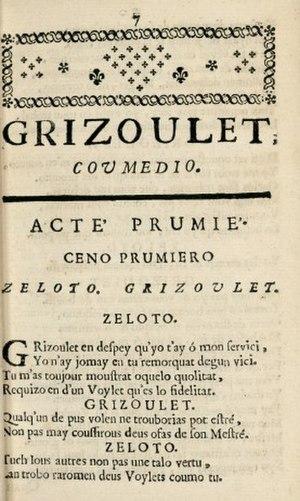
Page de Grizoulet de Pierre Rousset Mort en 1684
Pierre Rousset est prêtre, écrivain et poète périgourdin de langue d'oc.